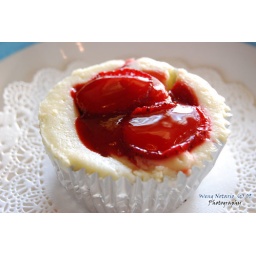
cup cake by Sonia